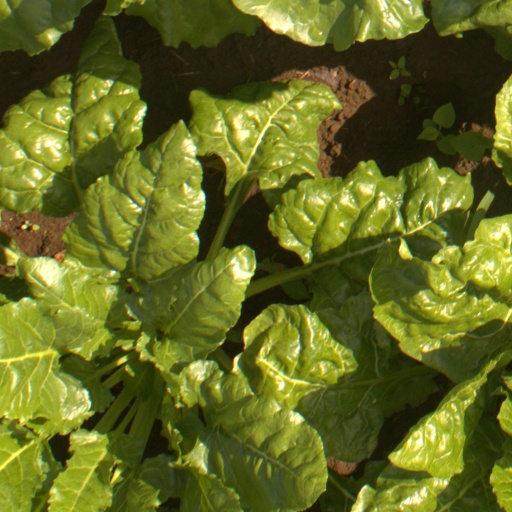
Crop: sugar beet